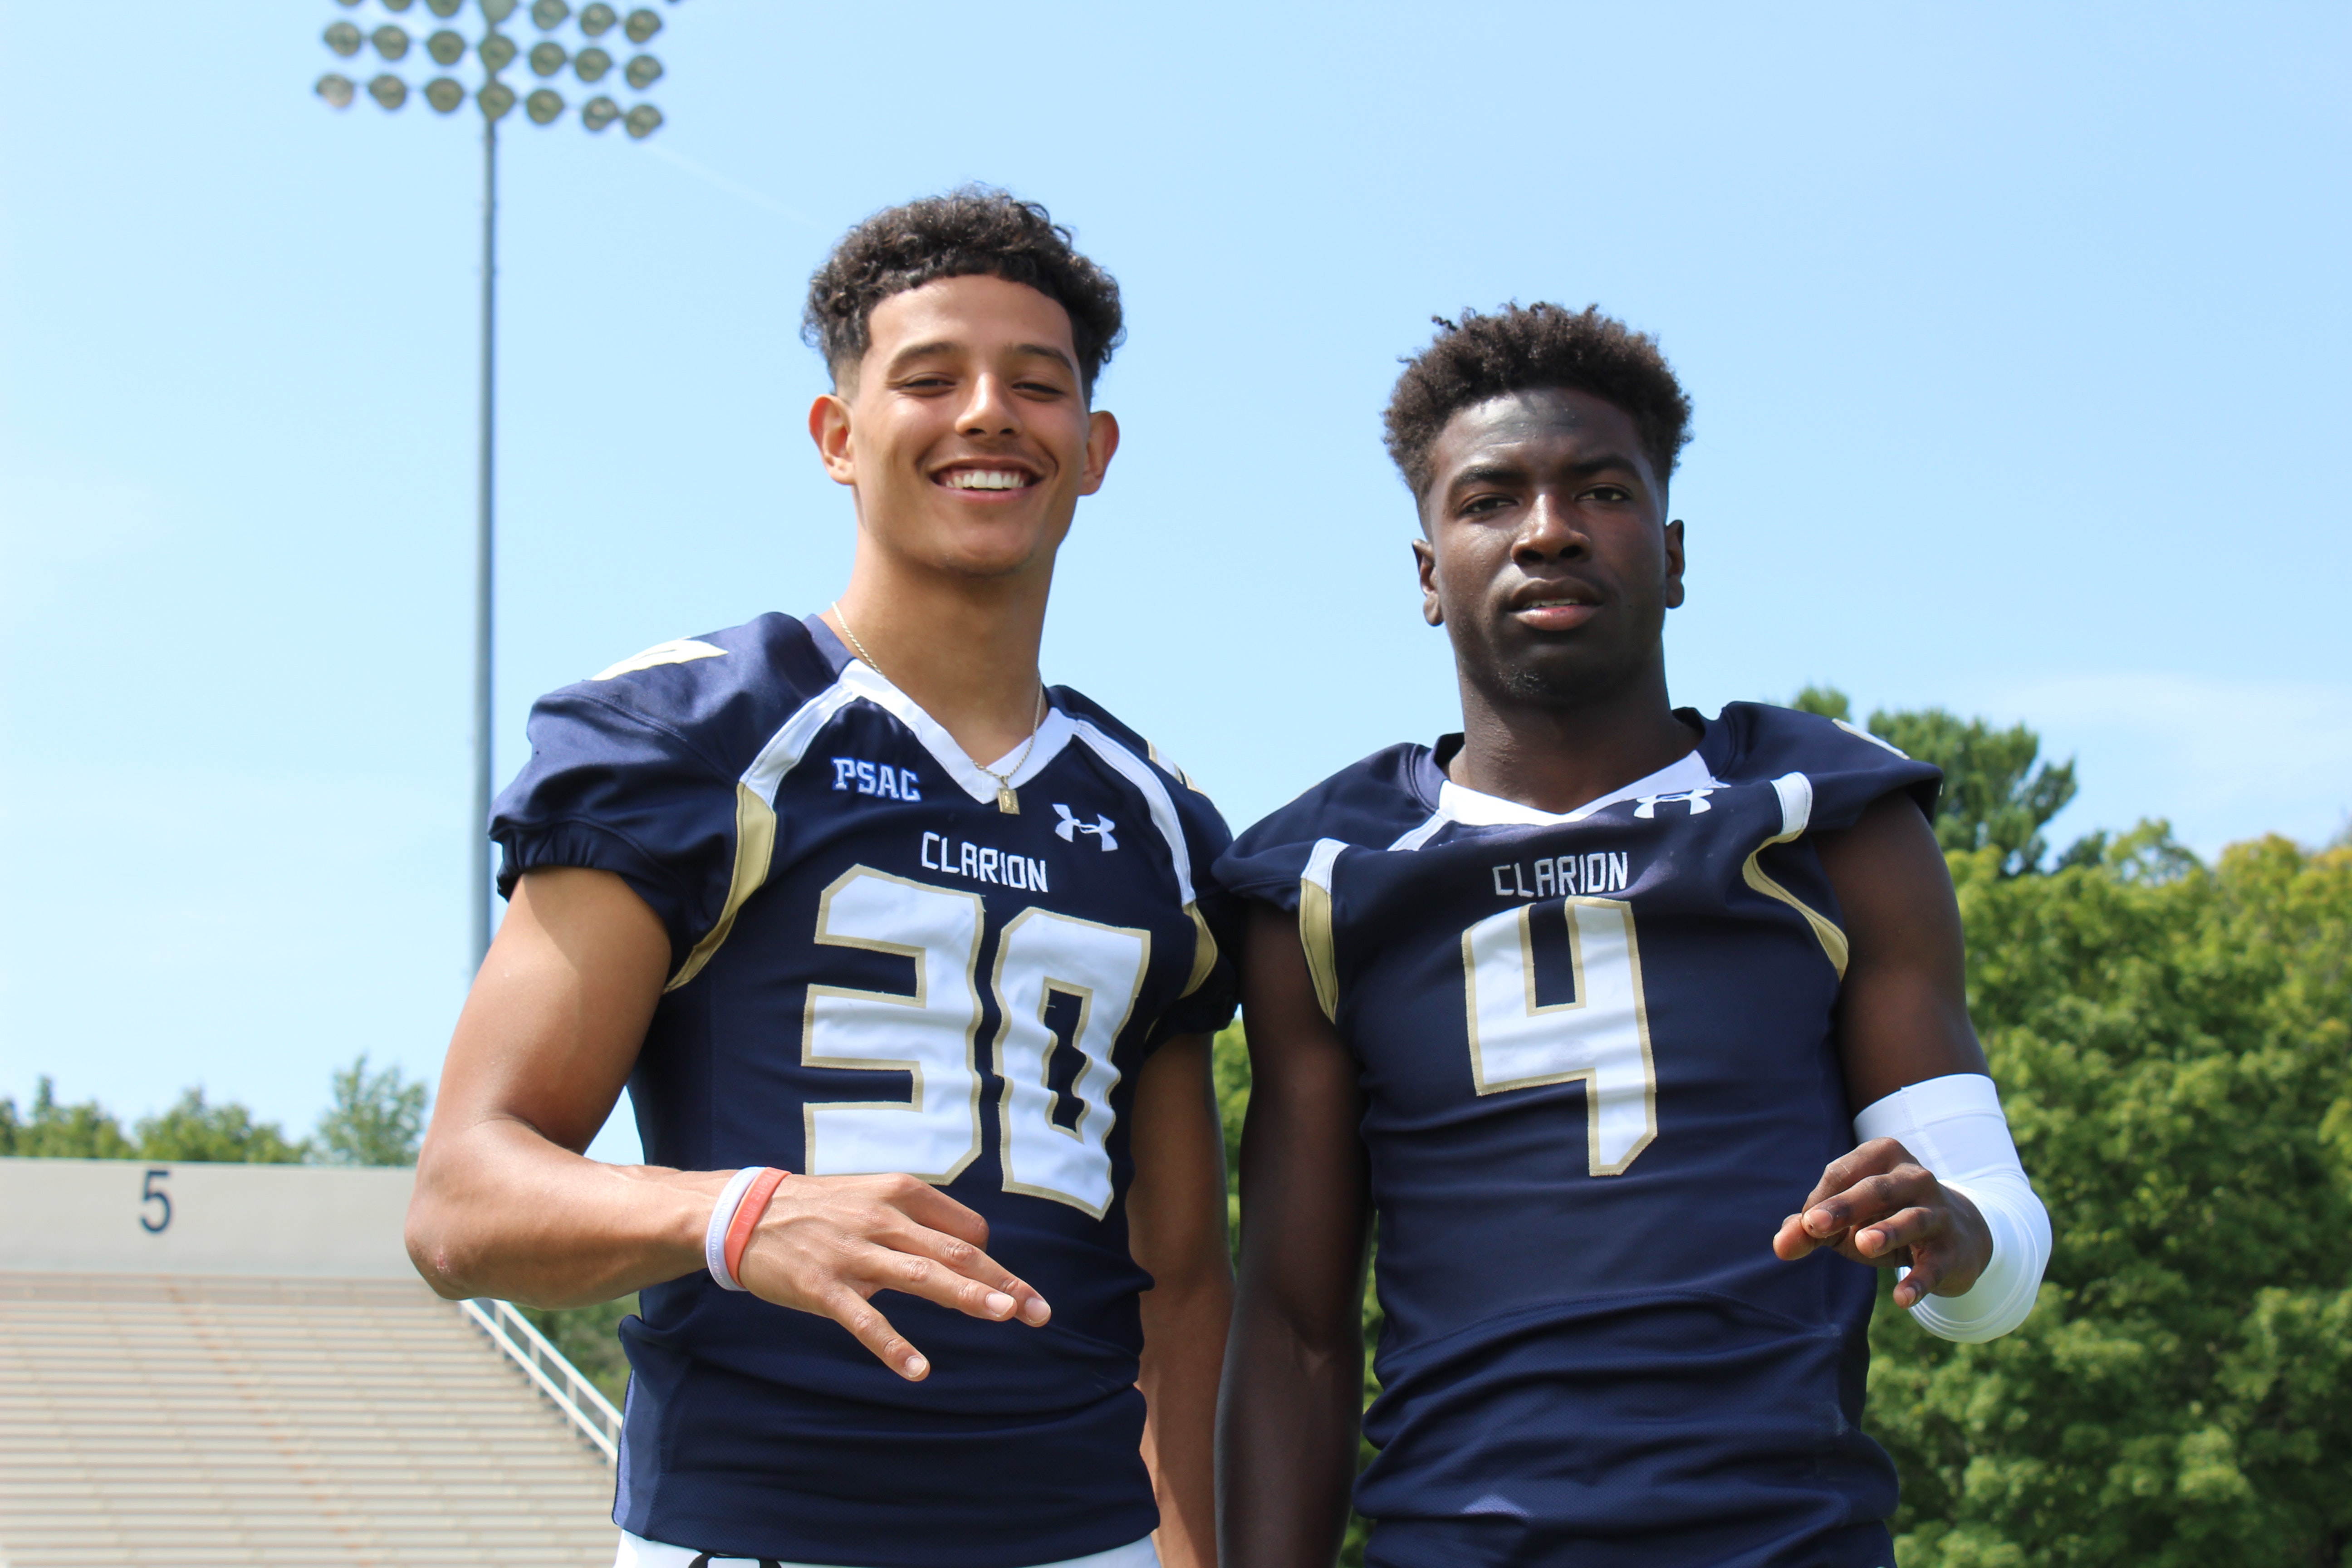
player, team, team sport, youth, fun, uniform, sports, t shirt, soccer, championship, football player, competition event, sports equipment, ball game, leisure, tournament, gesture